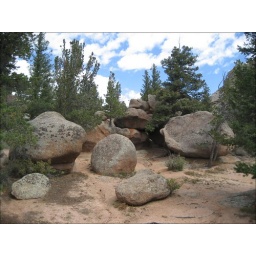
Vedauwoo -- boulder wonderland! And possibly the only spot in Wyoming with real trees (i.e. pine and spruce).